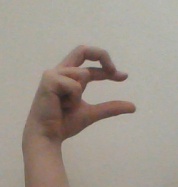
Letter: thal